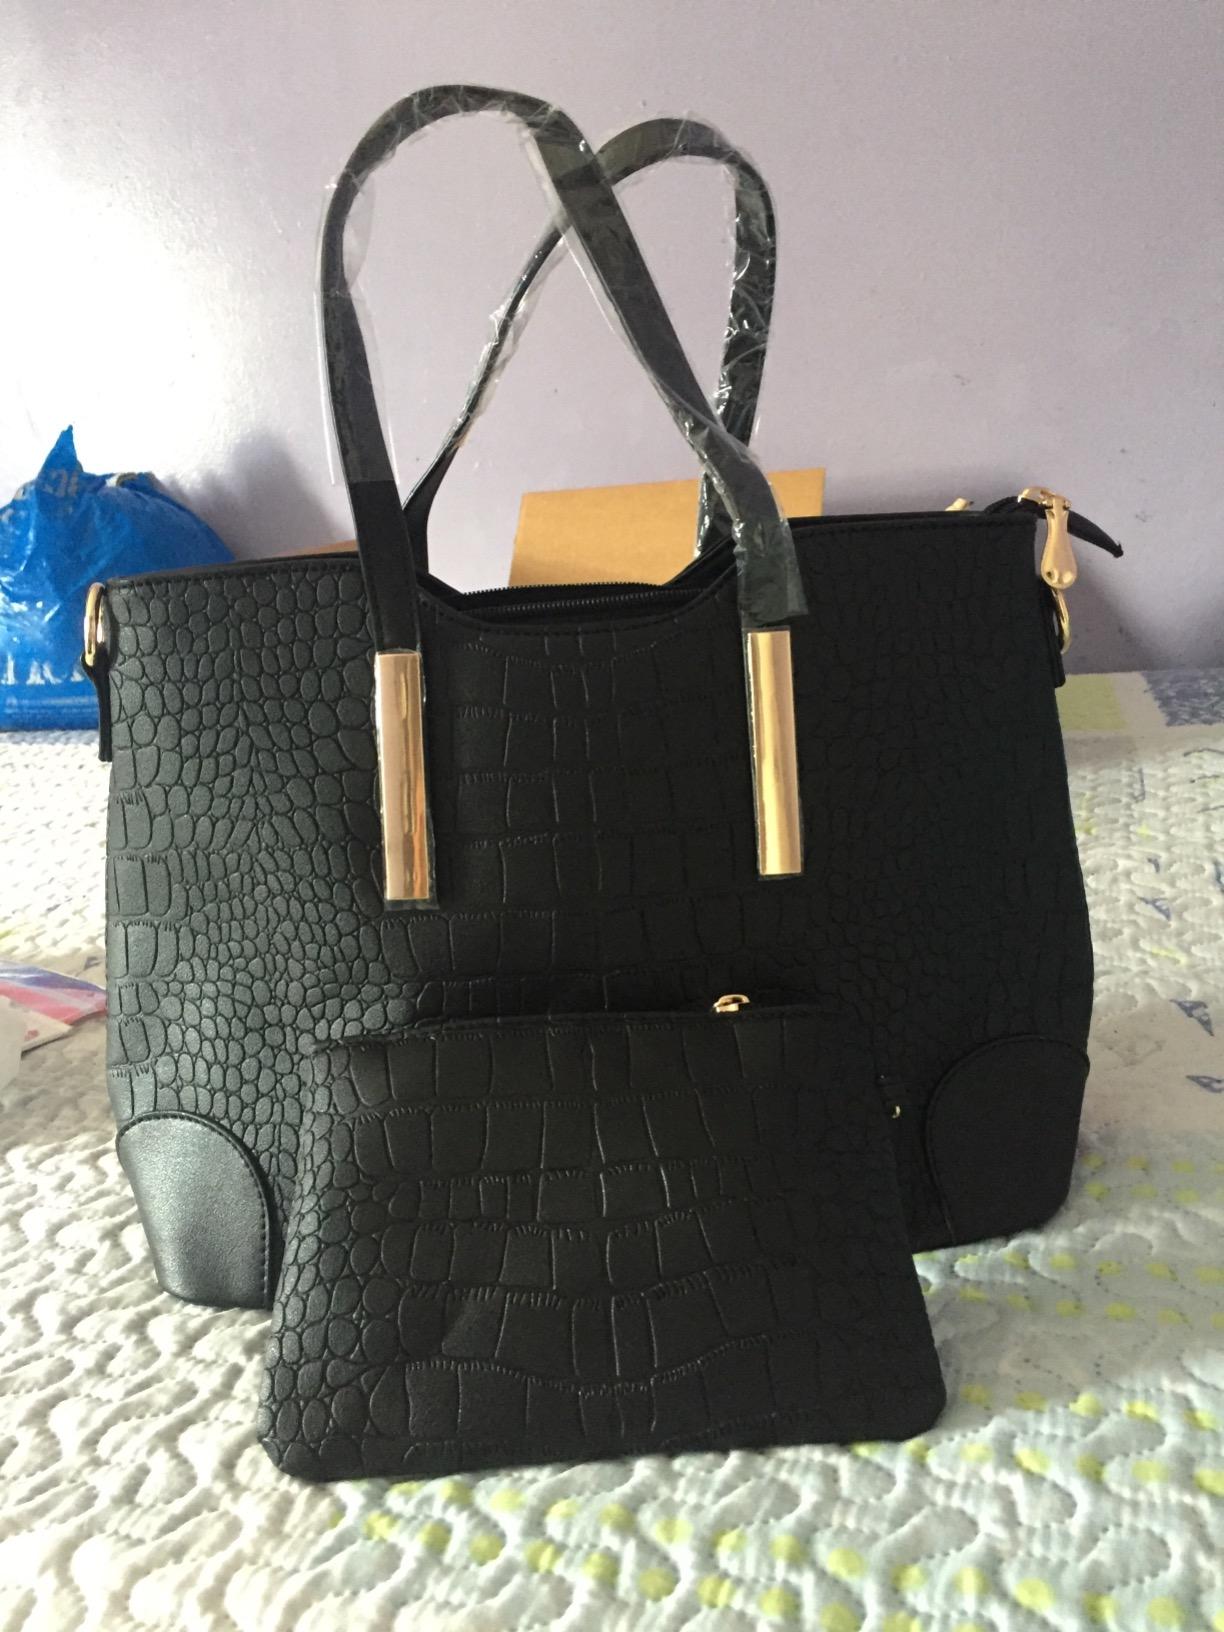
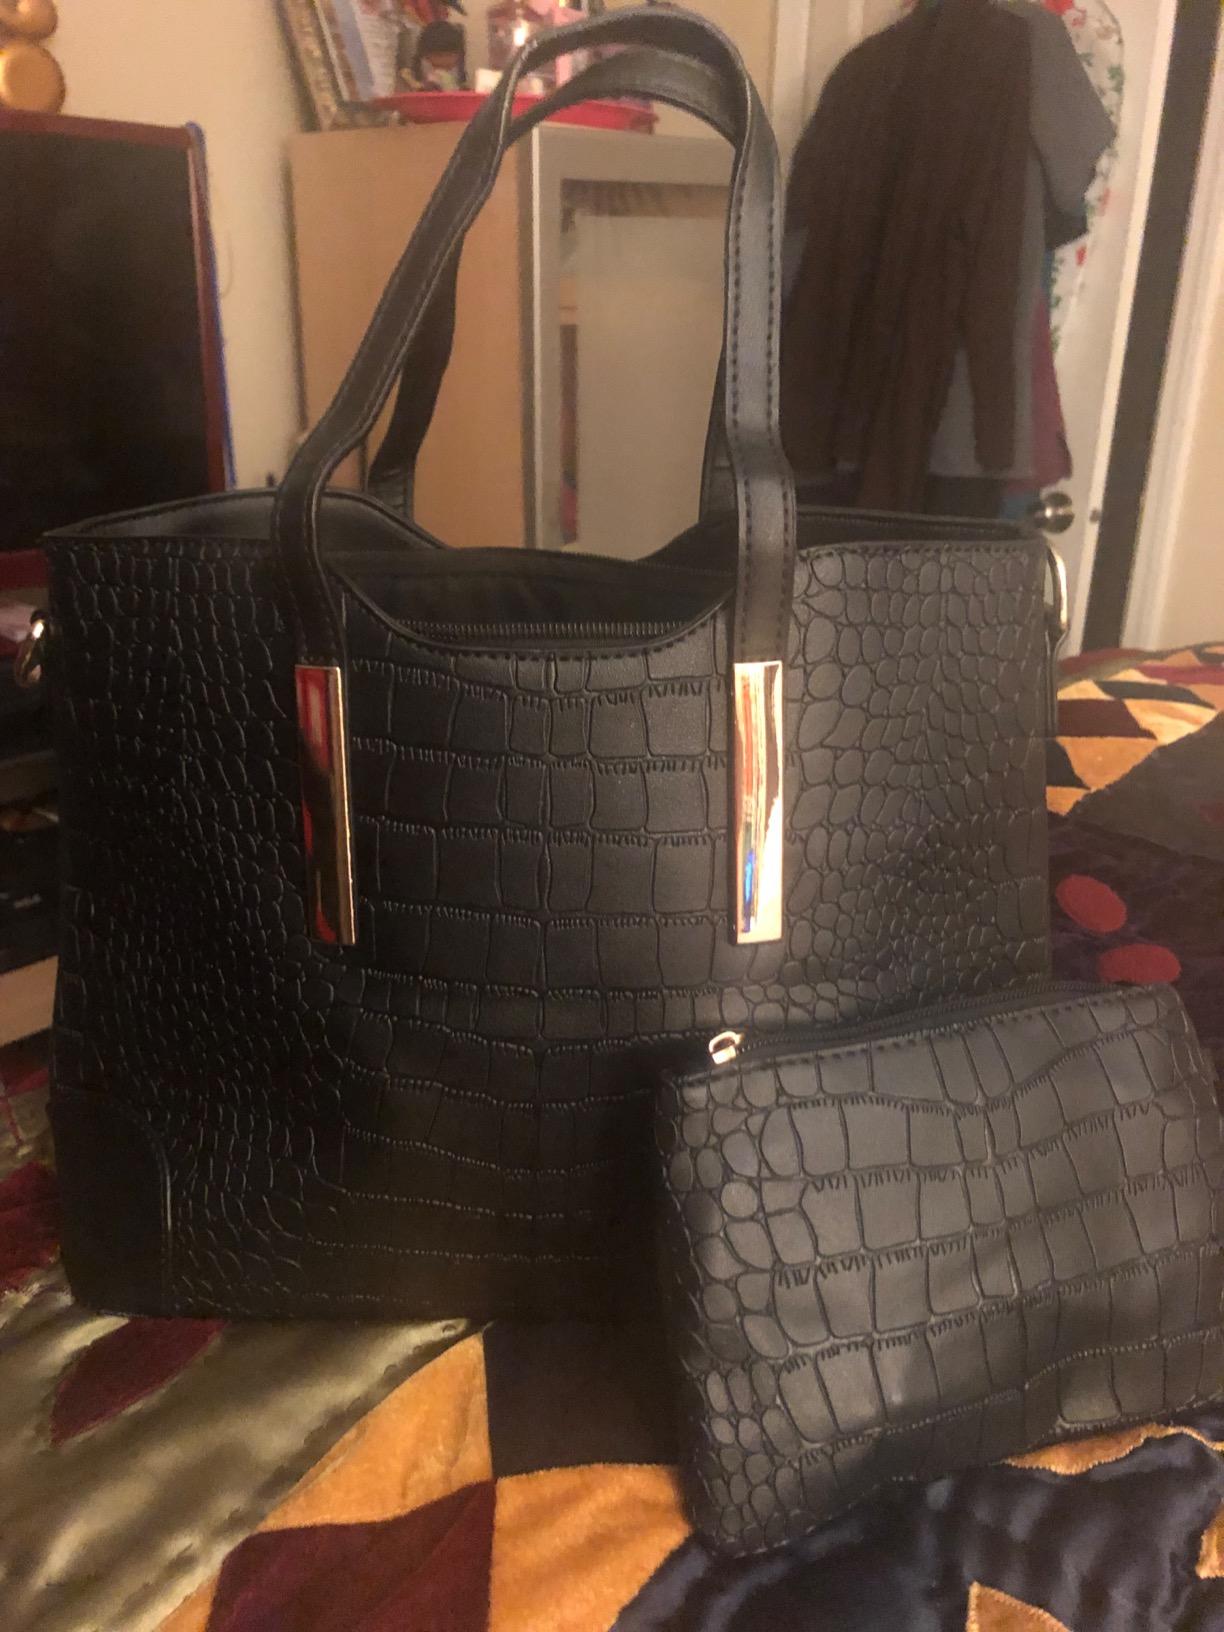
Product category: accessories_handbag
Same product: yes